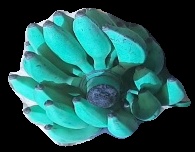
Variety: elakki-bale
Grade: grade3